Fujin Sōgaku Jittai and Fujo Ninsō Juppin

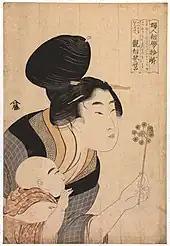

In "Popen o Fuku Musume" ("Young woman blowing a "poppen" glass"), a young woman plays with a —a glass toy that changes sounds depending on whether the breath is blown or sucked through it; the change makes an onomatopoeic "po–pen" sound. It was an exotic type of toy a sheltered girl from a respectable family could have innocent fun with; she is likely the daughter of a wealthy merchant family. To Japanese art historian Tadashi Kobayshi, "Utamaro has marvelously captured her just when she seems about to achieve a more mature, voluptuous beauty but has yet to lose the innocence and naïveté of childhood.